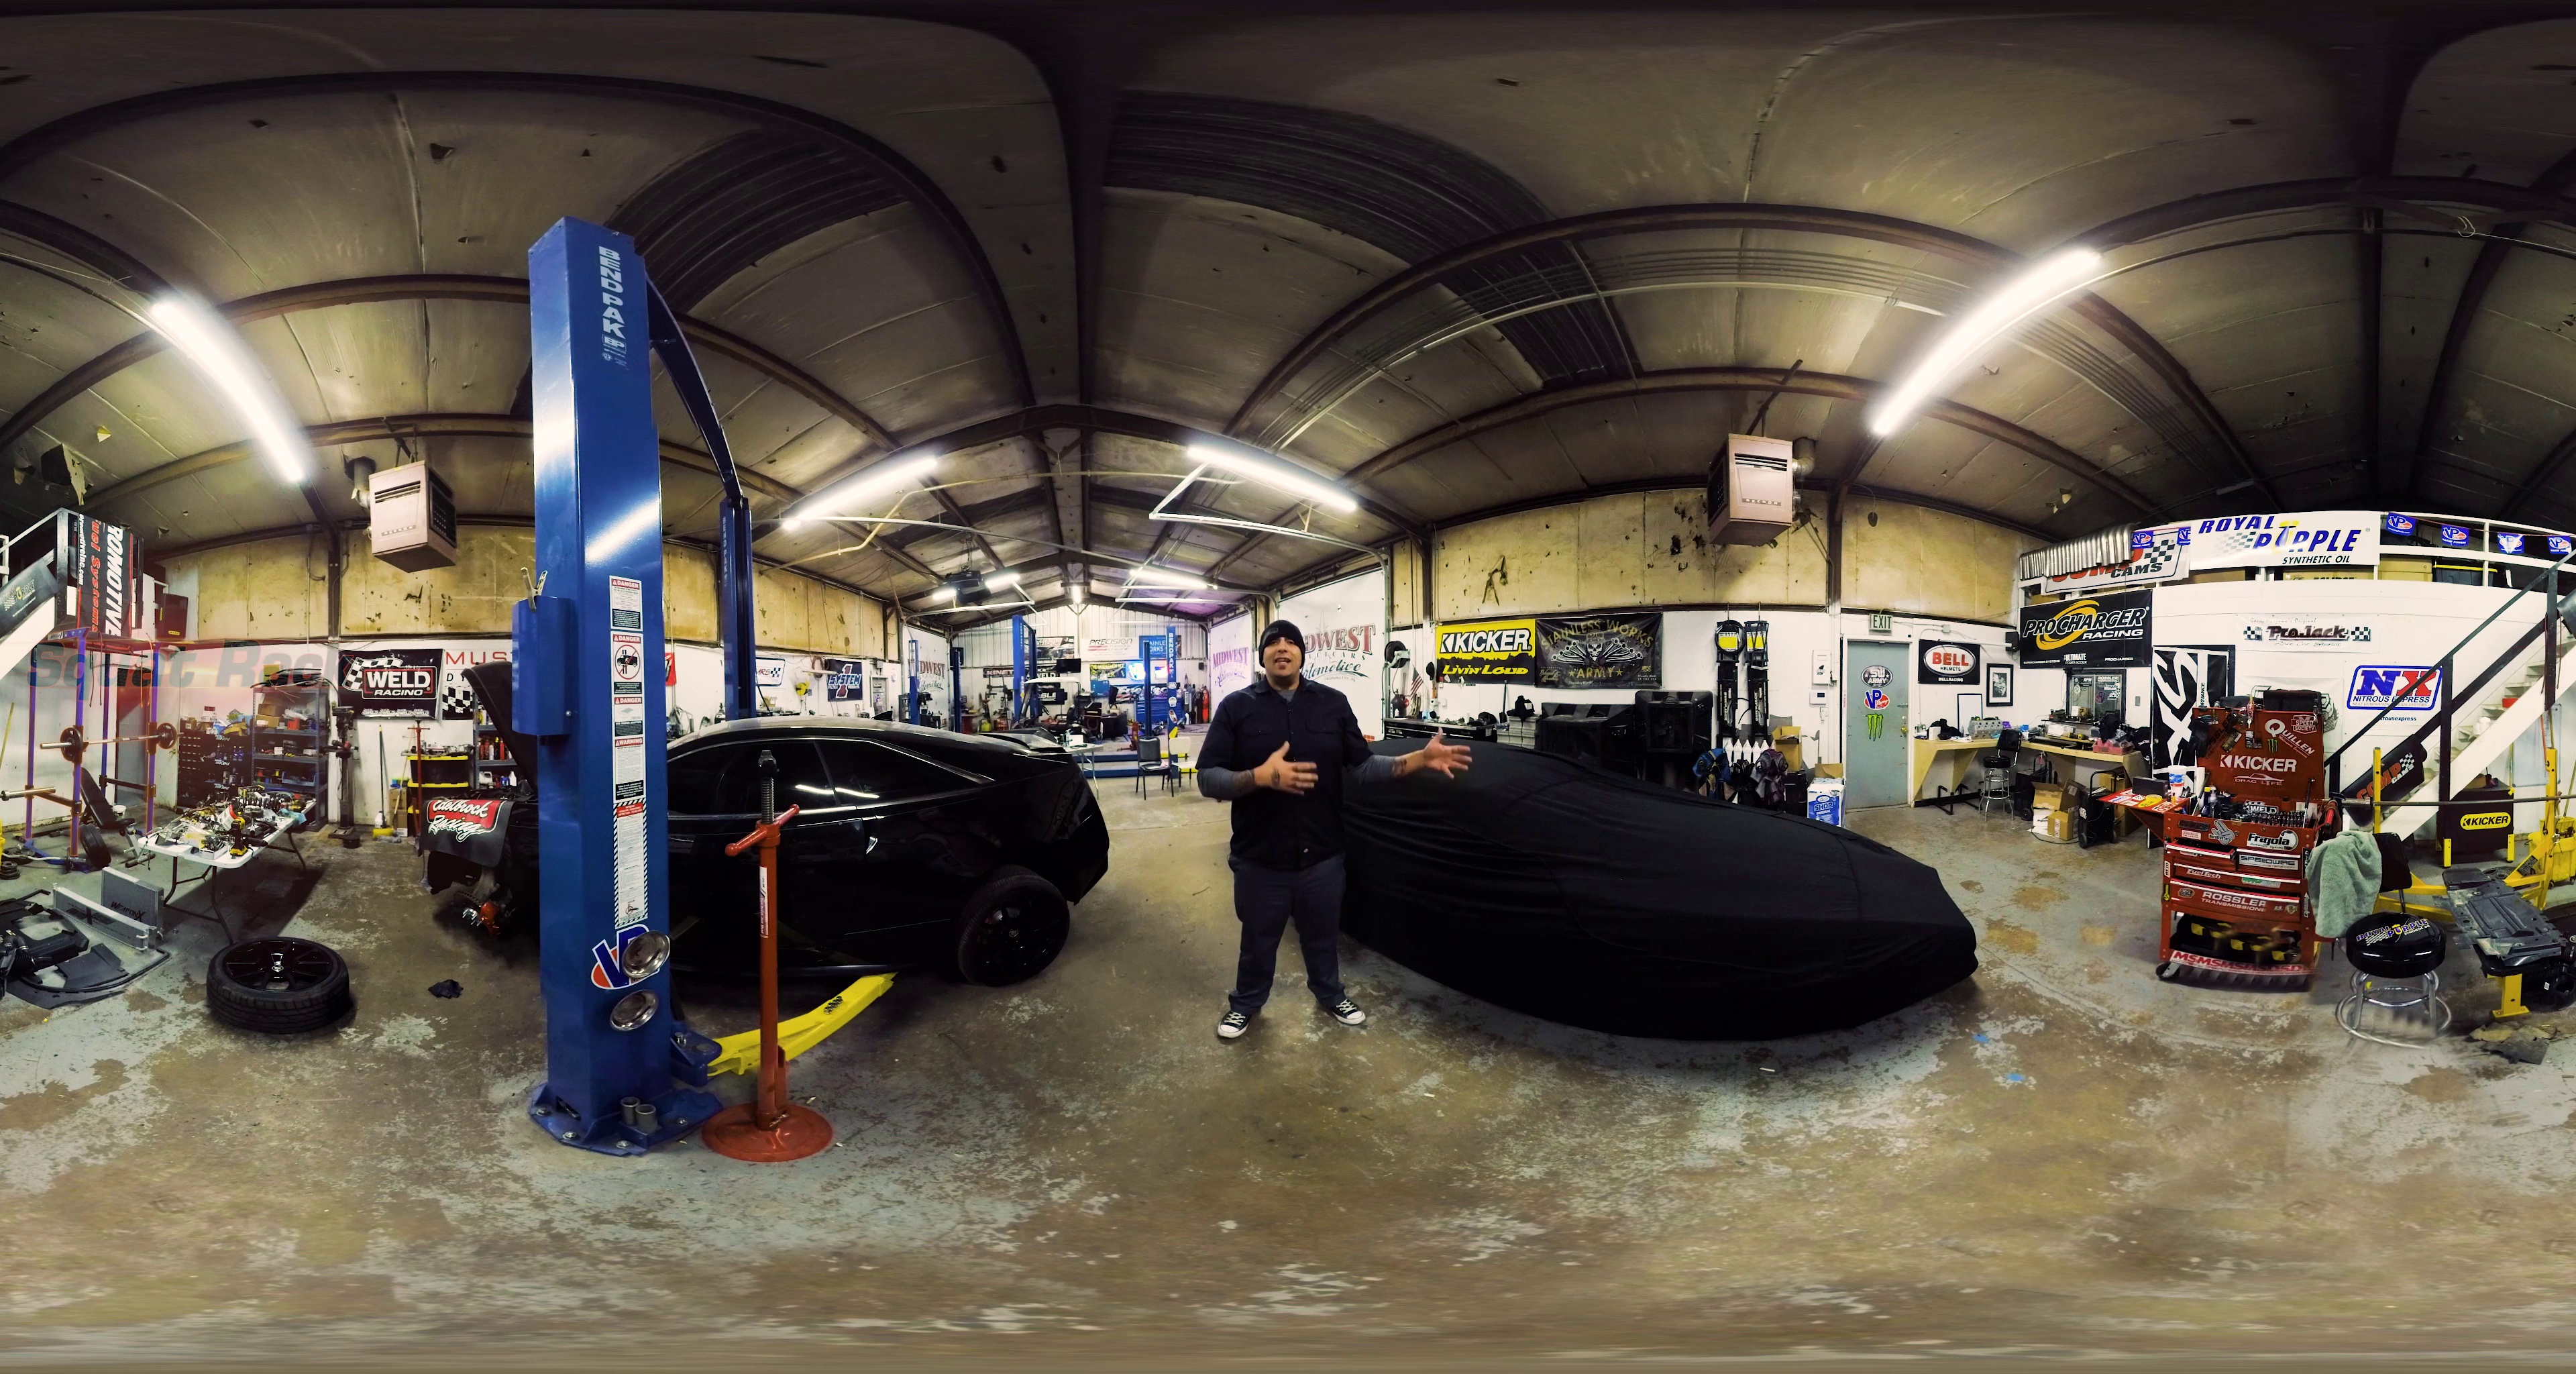
Referred object: the red jack (used for the transmission)

Referred object: the tall blue car lift support column